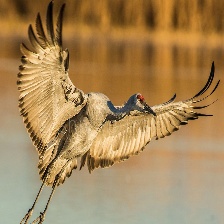
Species: SANDHILL CRANE
Scientific name: GRUS CANADENSIS
ImageNet parent category: crane